John Henry Le Keux

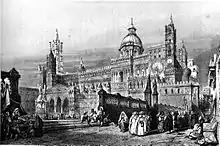
Palermo Cathedral, engraving by John Henry Le Keux after William Leighton Leitch

The Norwegian government employed him to execute 31 plates of Trondheim cathedral. He contributed papers on mediæval arms and armor to the "Journal of the Archæological Institute" and other publications. His last work was the "Oxford Almanack" for 1870.